Aurealis Award for Best Young Adult Novel

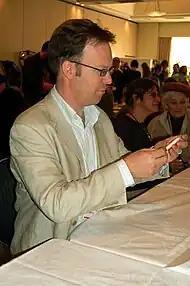
A man facing the right focused on his upper body. He is wearing a light brown jacket, and a white shirt.

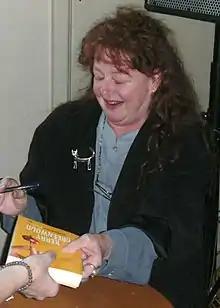
A woman sitting a table with the shot focusing on her upper body. She is black and blue clothing.

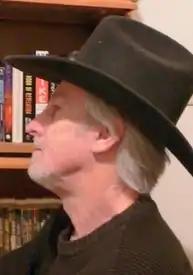
A man with the shot focused on his head. He is facing to the left and is wearing a black shirt and top.

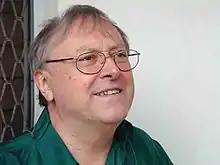
A man with the shot focused on his head. He is facing to the right and is wearing a pair of glasses and a green top.

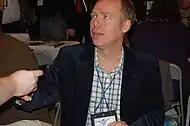
A man with the shot focused on his upper body. He is wearing a dark colored jacket and a white and gray shirt.

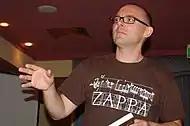
A man with the shot focused on his upper body. He is wearing a pair of glasses and a brown shirt.

The high commendations are announced alongside the list of finalists for their respected year of eligibility. In the following table, the years correspond to the year of the book's eligibility; the ceremonies are always held the following year. Each year links to the corresponding "year in literature" article.